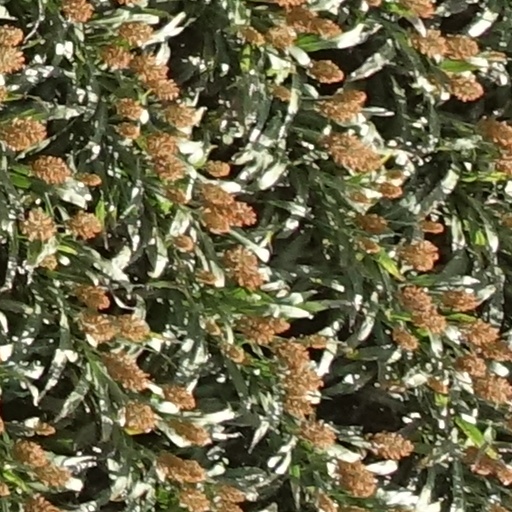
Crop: sorghum